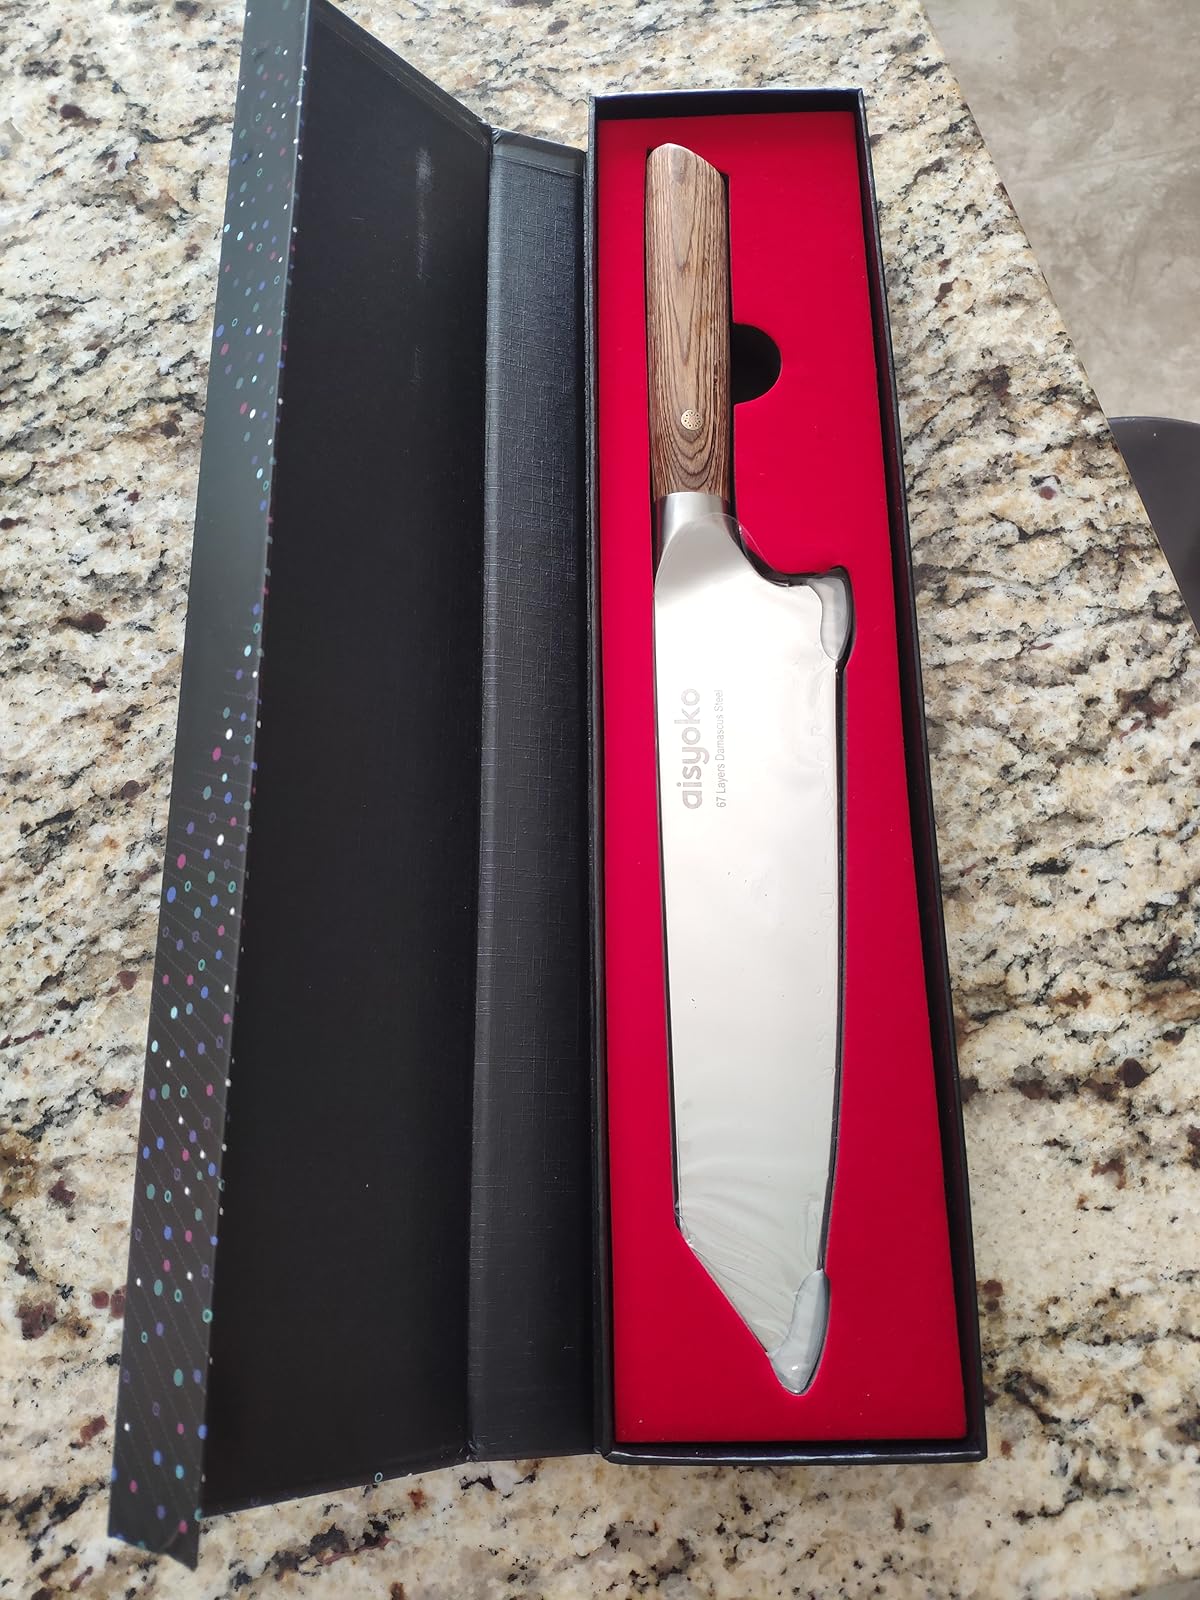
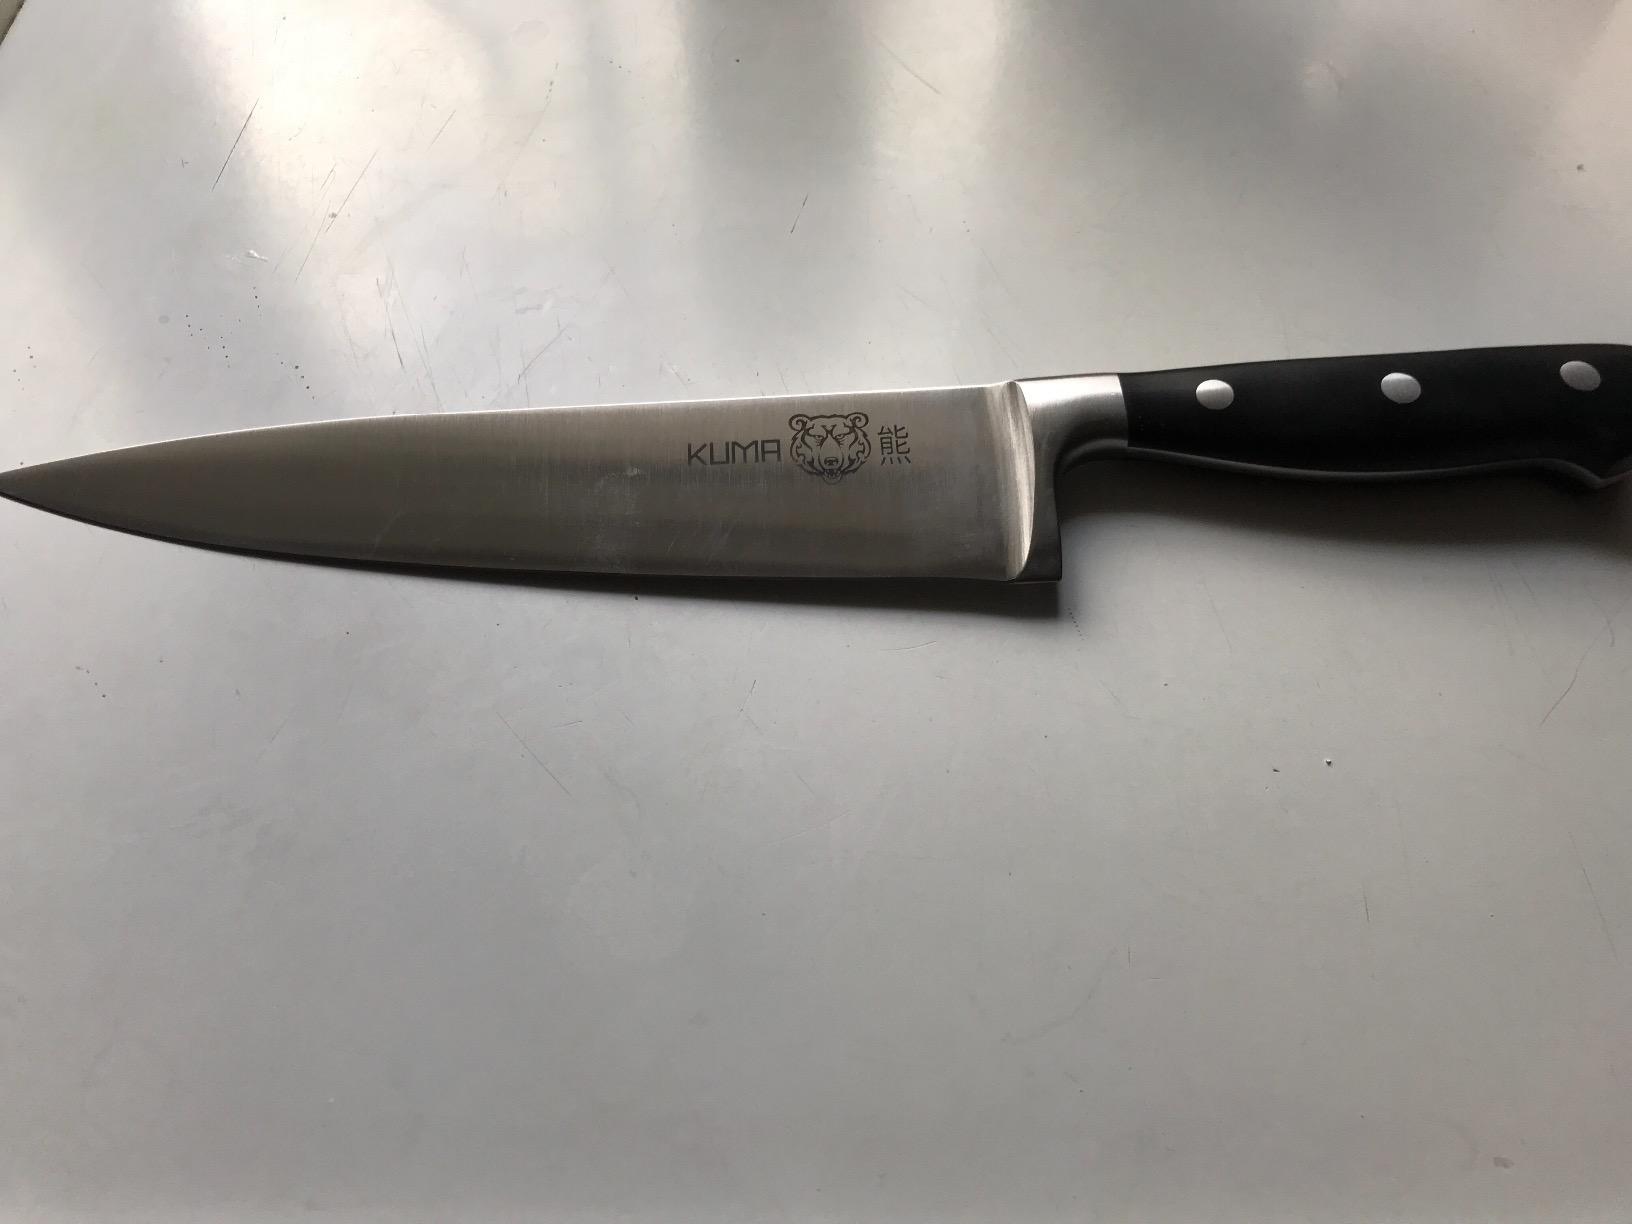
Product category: items_knife
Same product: no